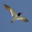
Label: bird